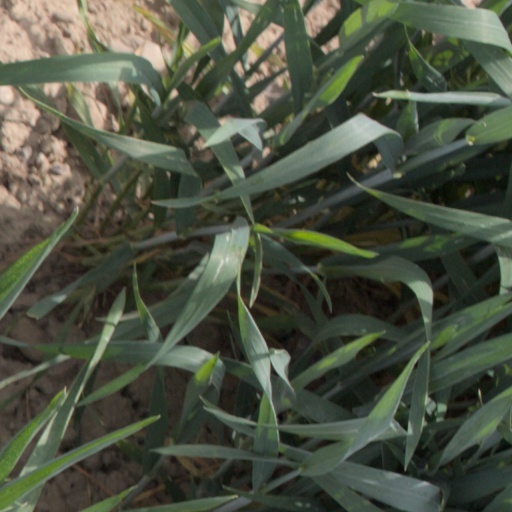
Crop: wheat